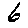
Label: 6